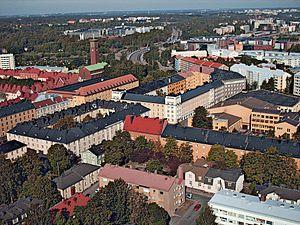
Hermanni est un quartier du district de Vallila à Helsinki, la capitale de la Finlande.